Ecgberht II of Kent

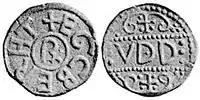
Coin of Ecgberht, Fitzwilliam Museum.

Ecgberht II was king of Kent jointly with Heaberht.